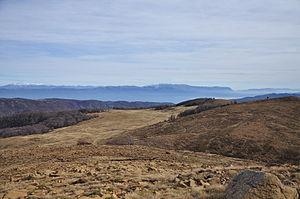
Le parc national Shebenik-Jabllanice est un parc national situé dans la partie orientale du Comté d'Elbasan, dans le centre de l'Albanie. Le parc couvre une superficie de 339 km² et partage une frontière avec la République de Macédoine. L'altitude du parc varie de 300 m à plus de 2 200 m au sommet du Mont Shebenik, qui, avec Jablanica a donné son nom au lieu. Le parc est l'un des plus récents d'Albanie, il n'a été créé qu'en 2008. Dans la région du parc habitent un certain nombre d'espèces qui deviennent de plus en plus rares en Albanie, comme l'ours brun, le loup gris et le très menacé Lynx des Balkans. Les villes les plus proches du parc sont Librazhd et Prrenjas.